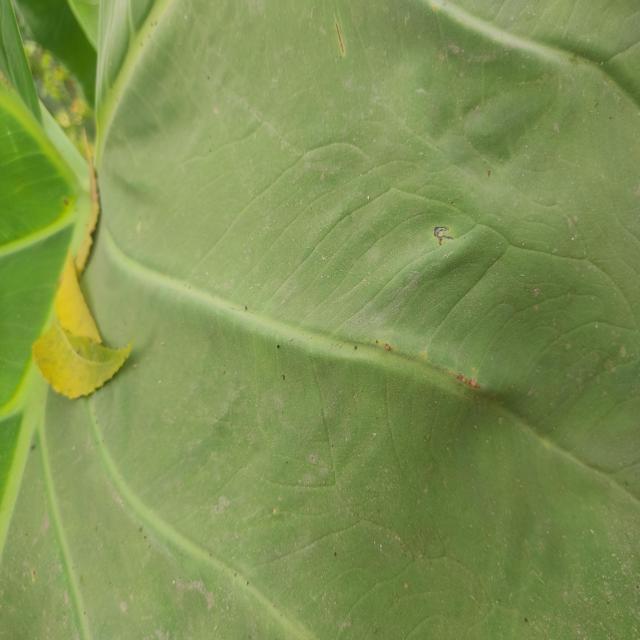
Label: Early_Blight